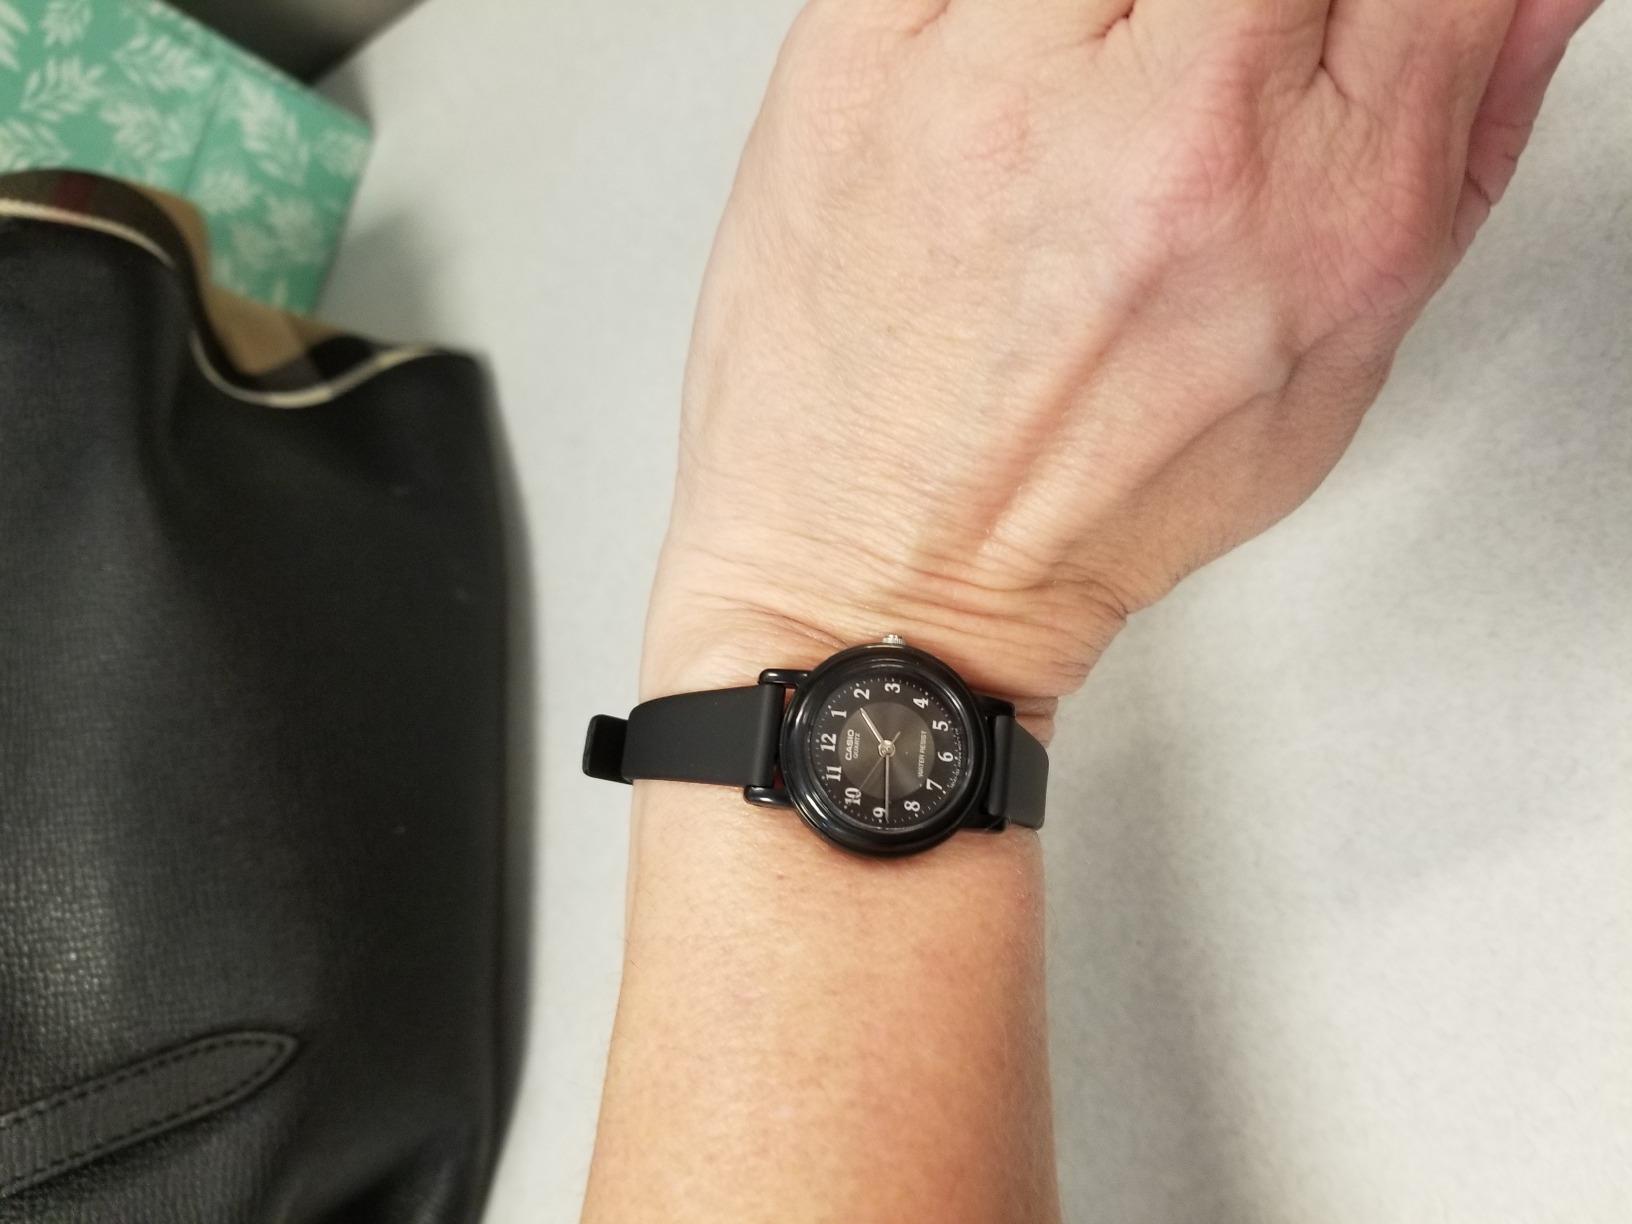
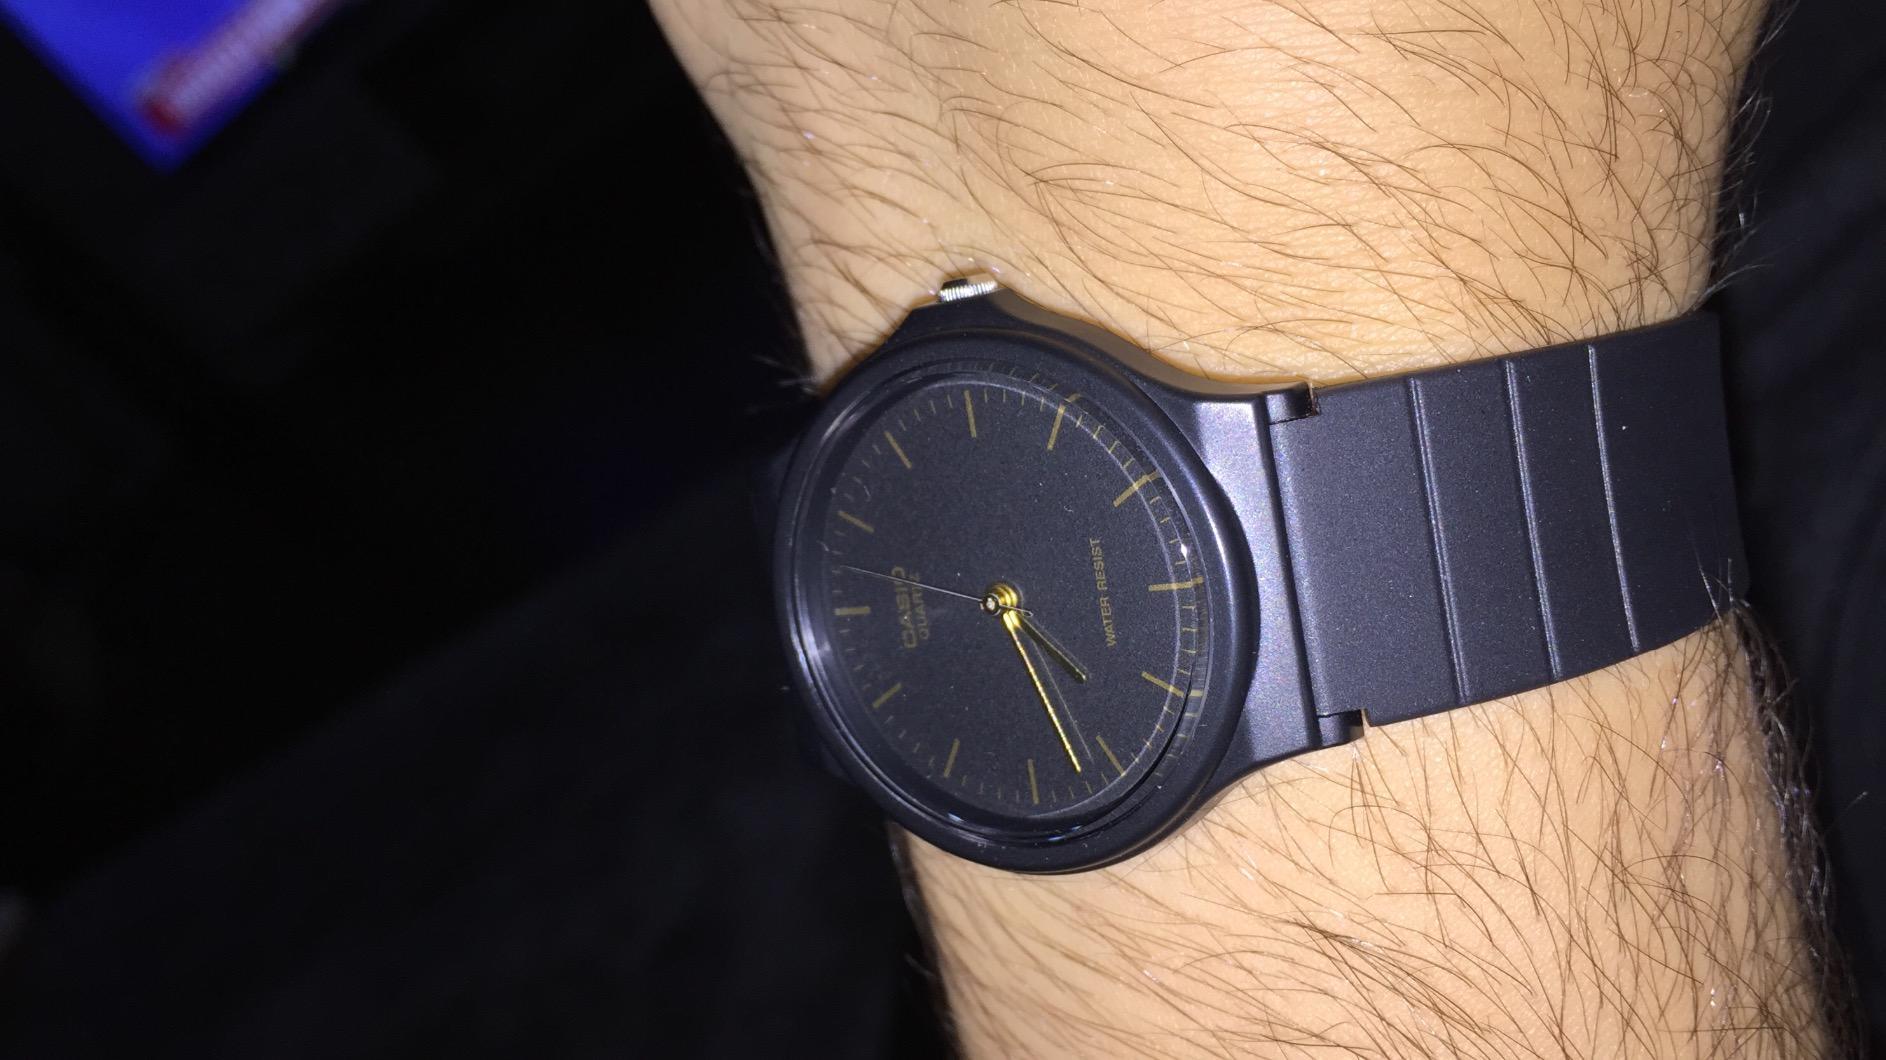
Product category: accessories_watch
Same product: no